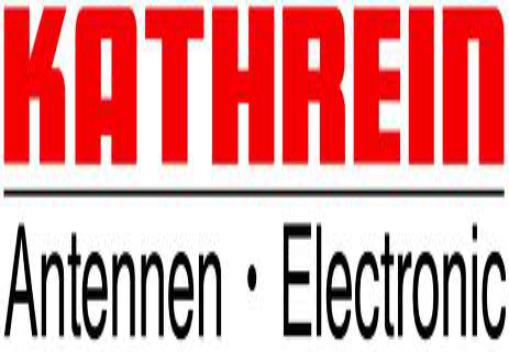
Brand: Kathrein
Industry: Electronic